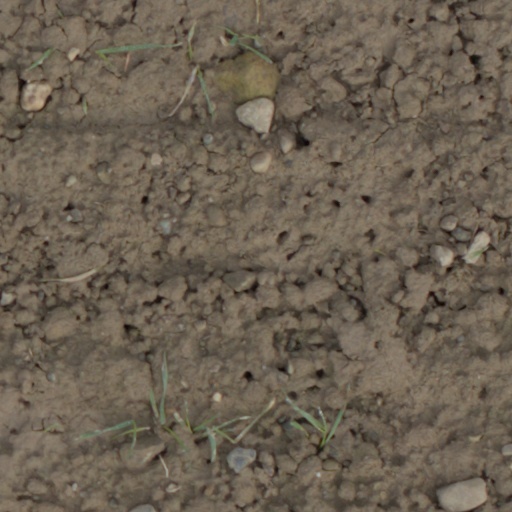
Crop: wheat